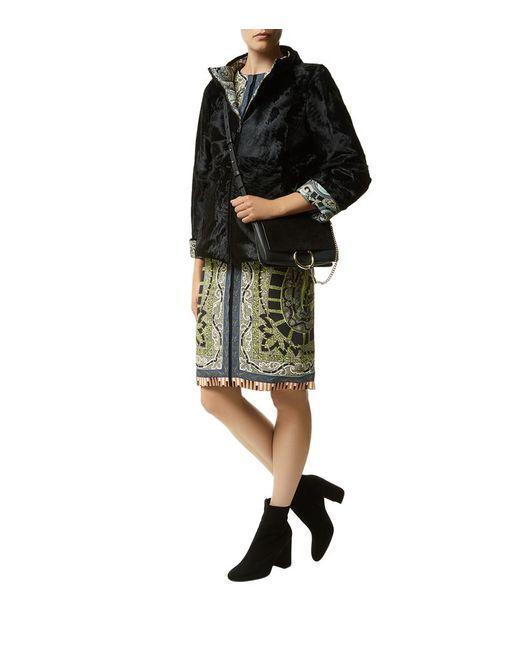
Vollärmlige Rundhalsjacke für Damen